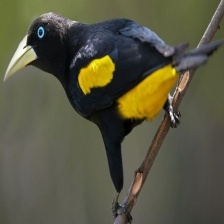
Species: YELLOW CACIQUE
Scientific name: CACICUS CELA